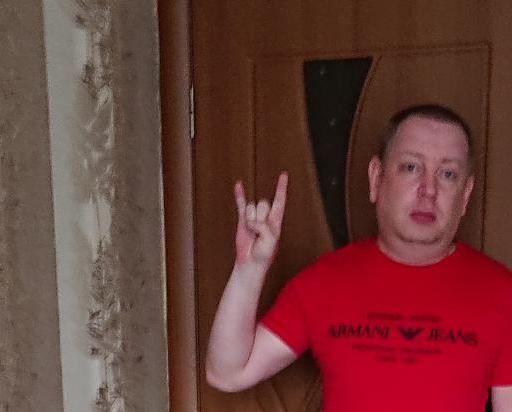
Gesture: rock